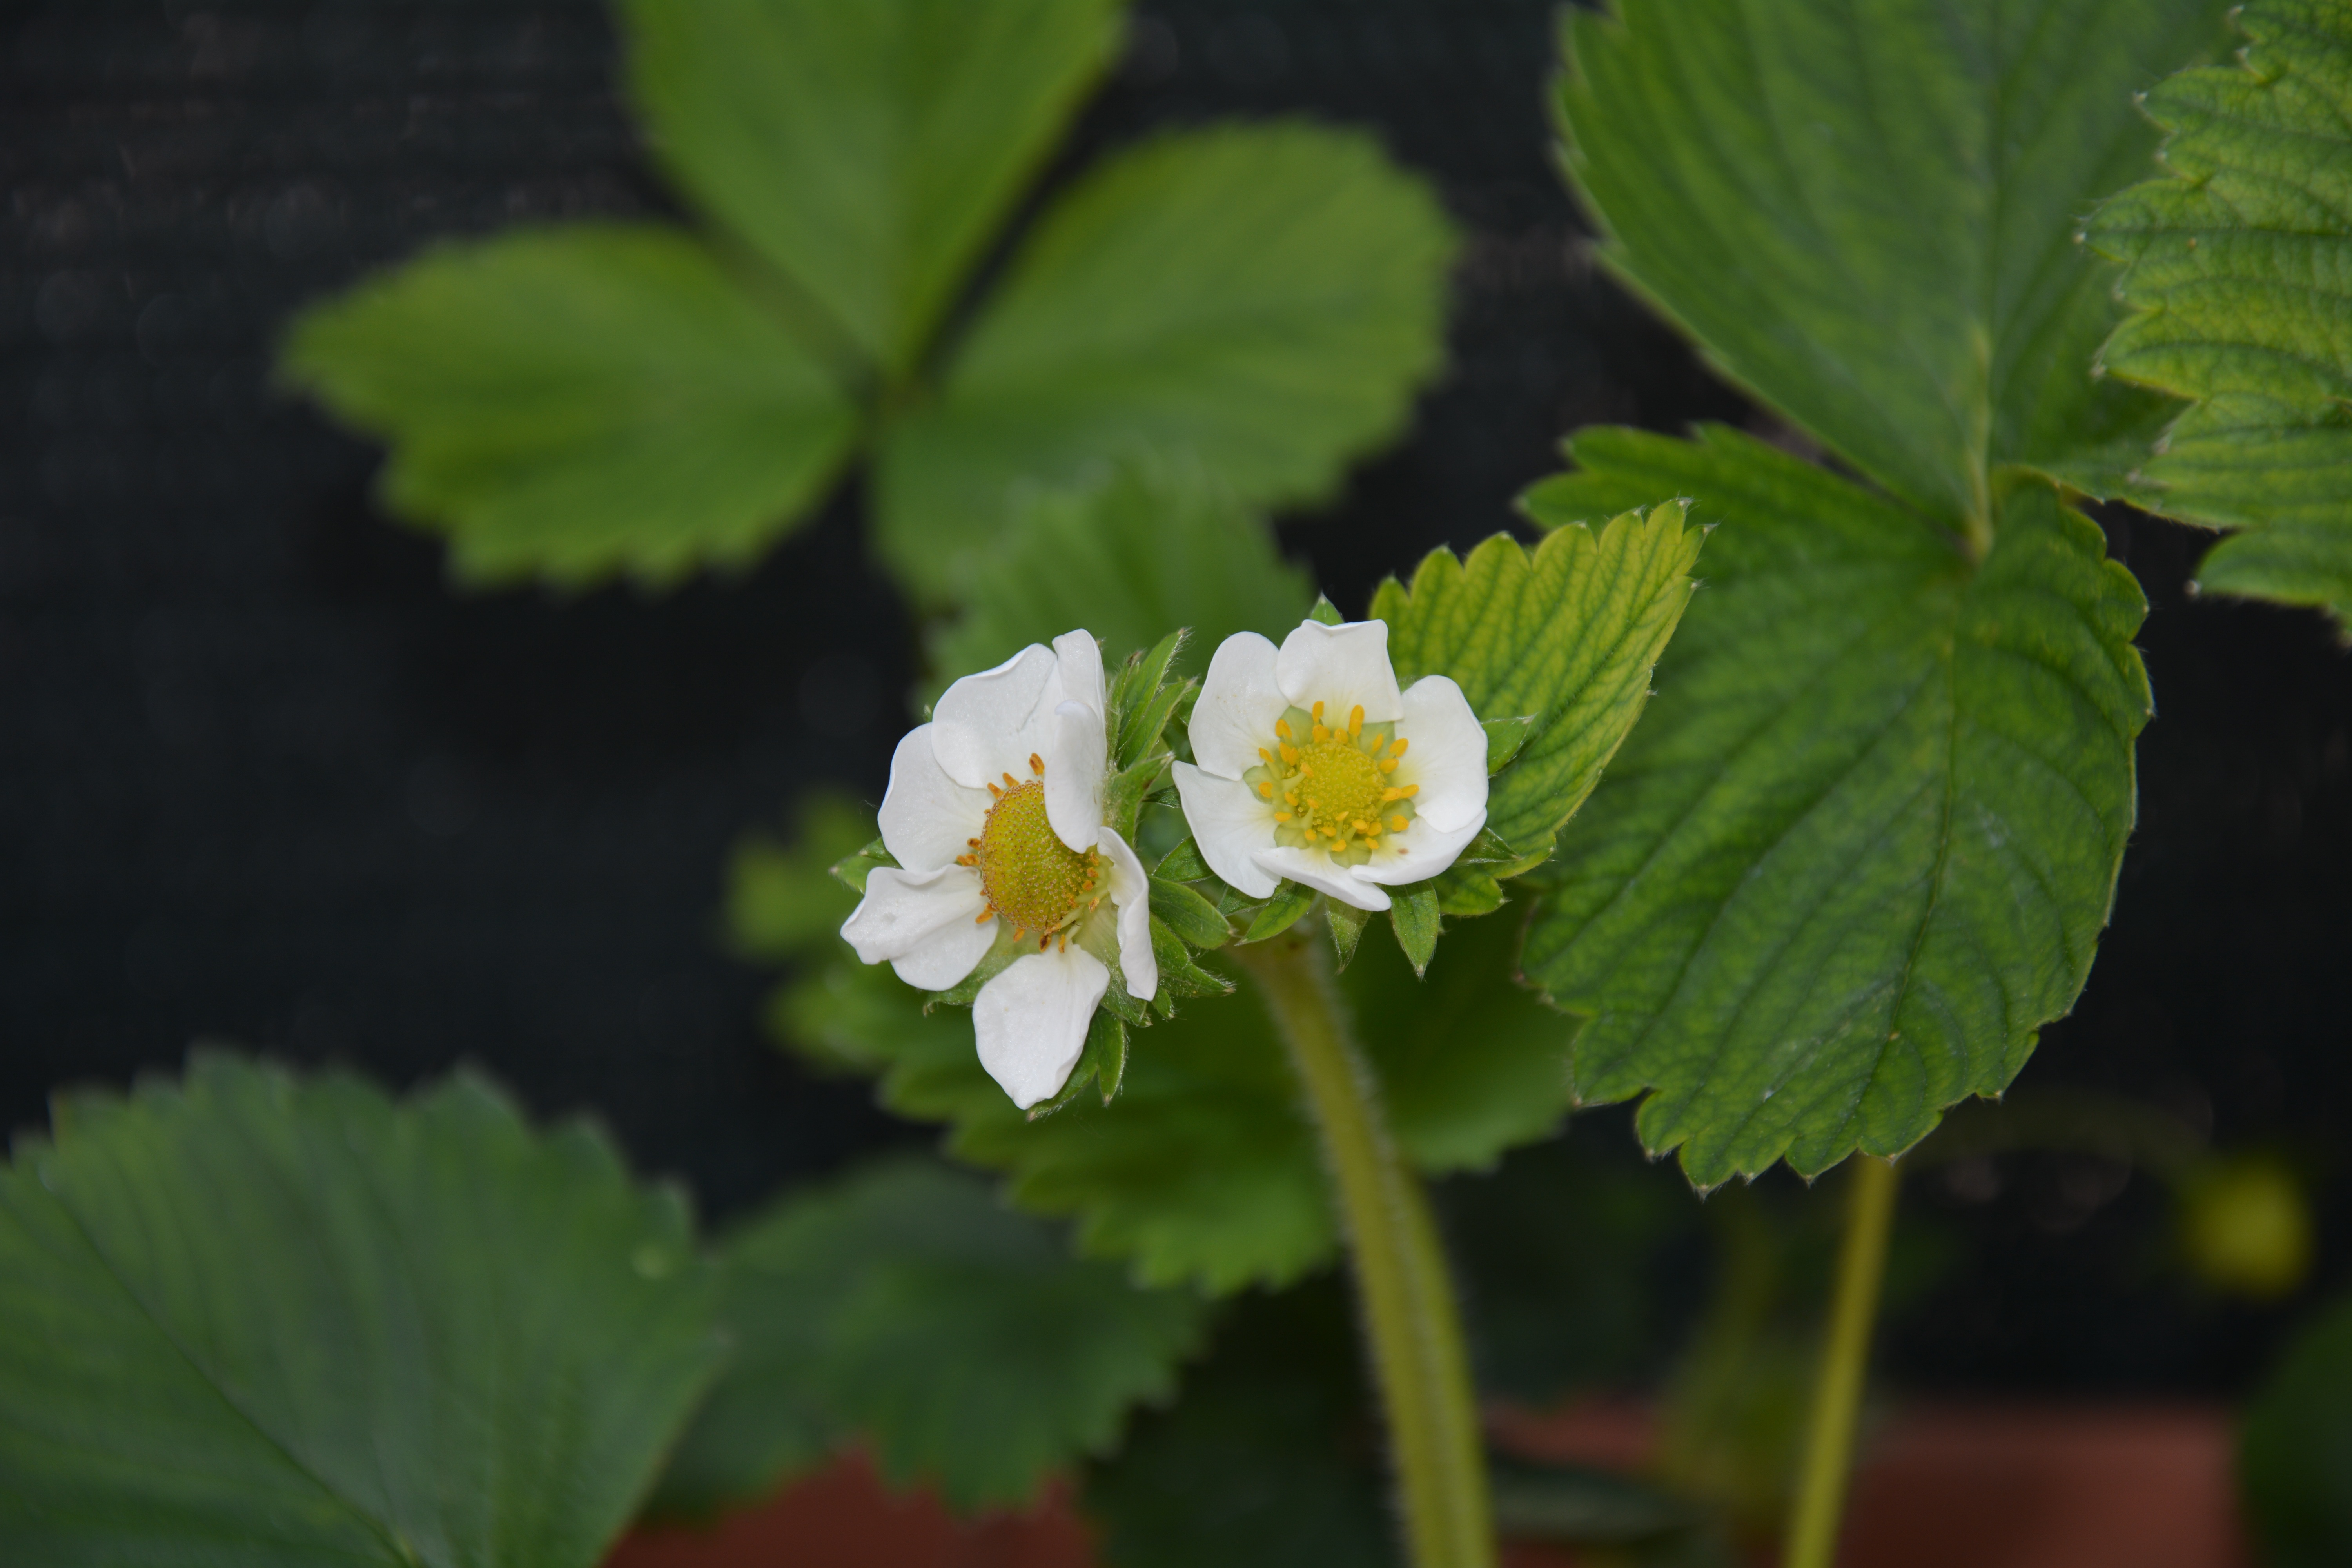
plant, leaf, flower, green, herb, produce, flora, wildflower, flowers, strawberries, white flowers, flowering plant, strawberry flowers, annual plant, land plant, thimbleberry, mock strawberry